Madhumasam

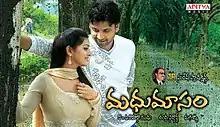
Theatrical release poster

Madhumasam is a 2007 Indian Telugu-language romantic drama film directed by Chandra Siddhartha. The film stars Sumanth, Sneha, and Parvati Melton in the lead roles. It was produced by D. Ramanaidu on Suresh Productions banner. "Madhumasam" released on 9 February 2007 to mixed reviews and was a hit at the box office, having a run of over 100 days in a few centres.